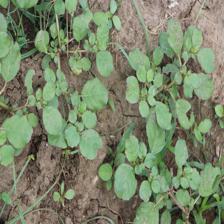
Label: BroadLeafWeed